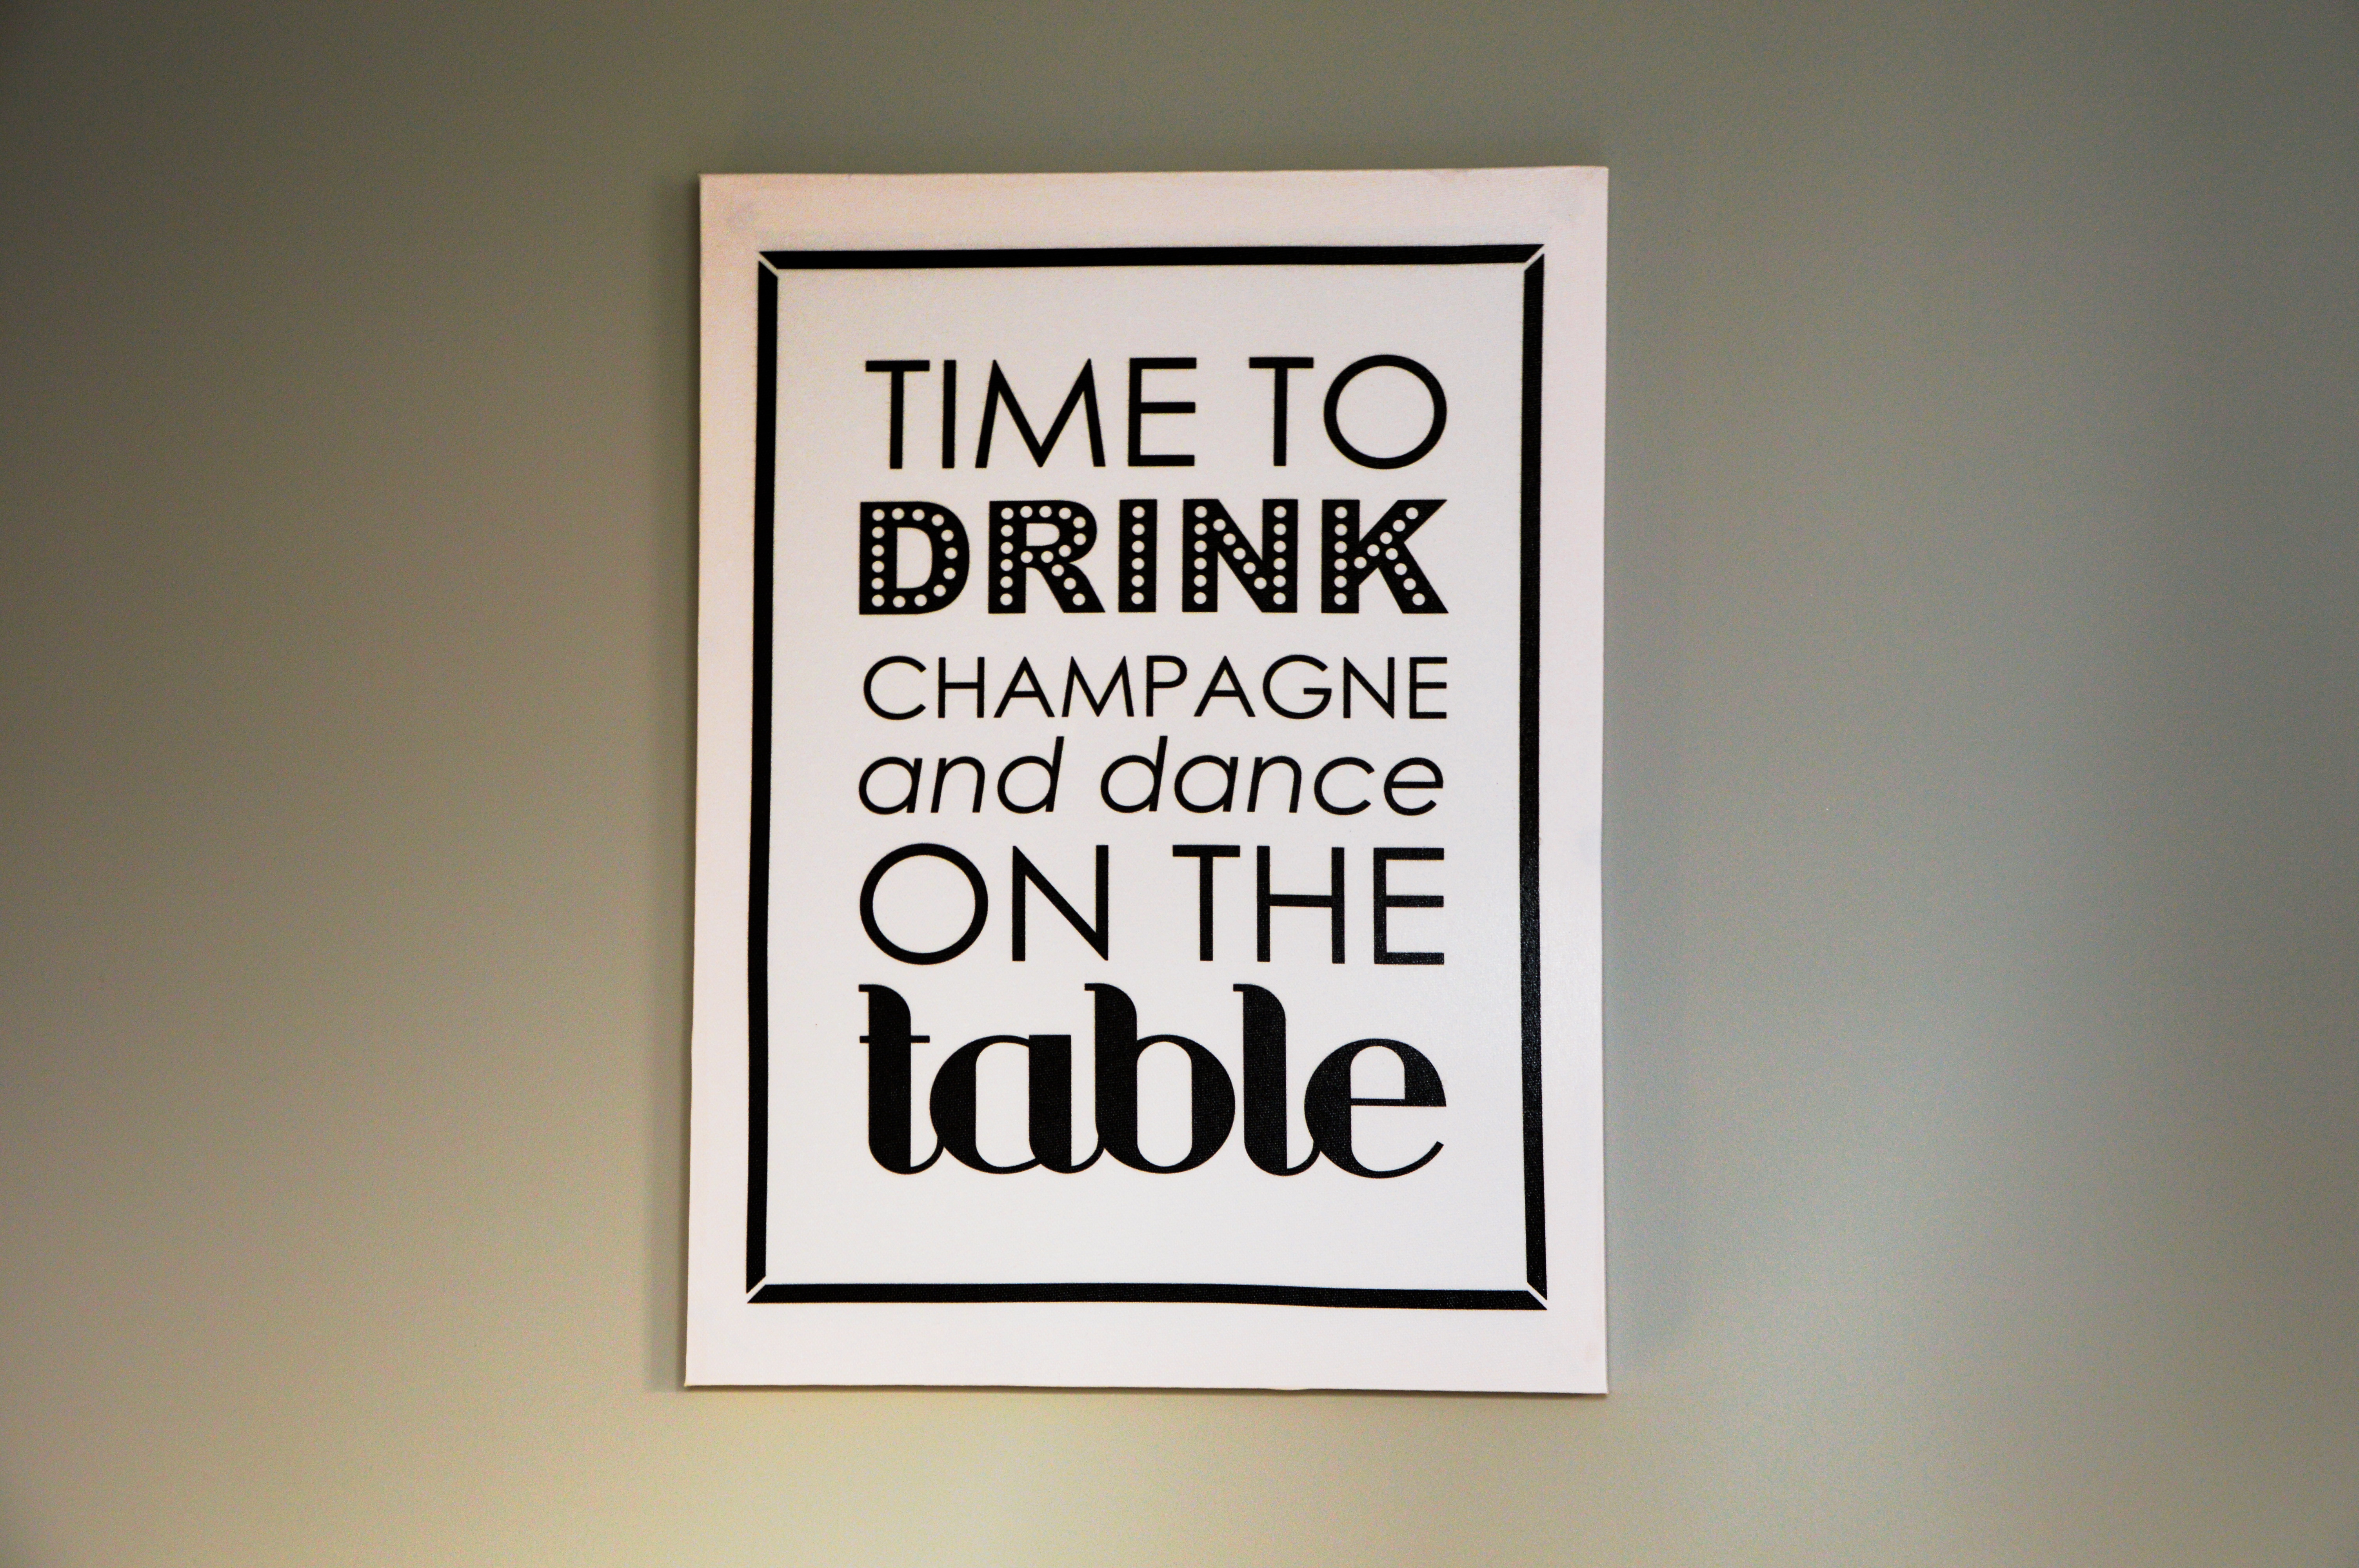
advertising, sign, office, signage, brand, font, design, text, party, poster, success, quote